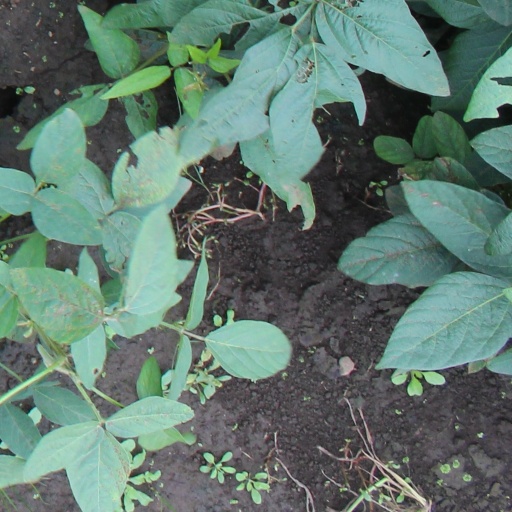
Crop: soybean